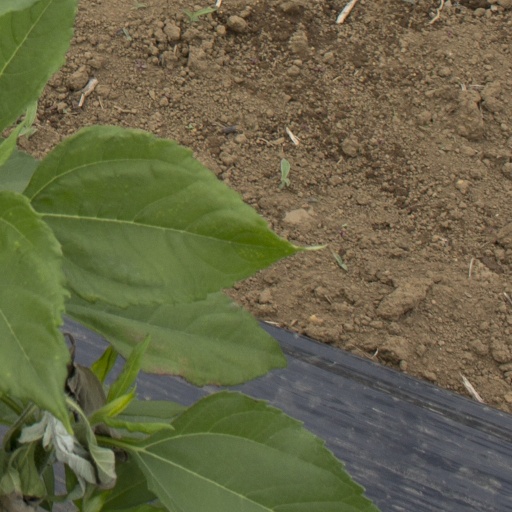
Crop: Jerusalem artichoke